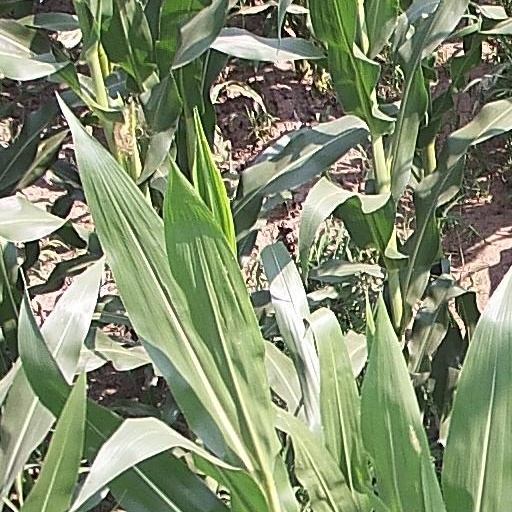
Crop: maize; corn